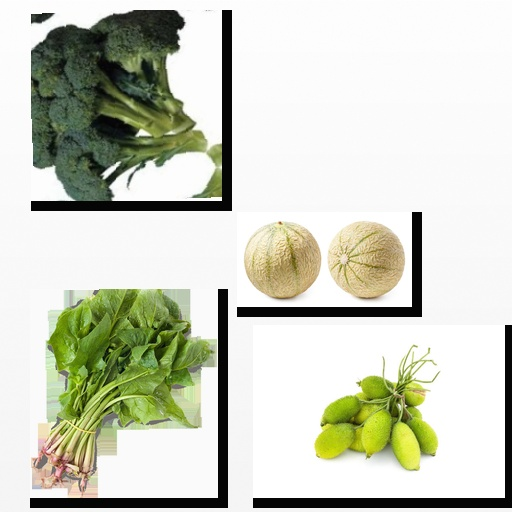
Food items: cantaloupe, spiny_gourd, spinach, broccoli